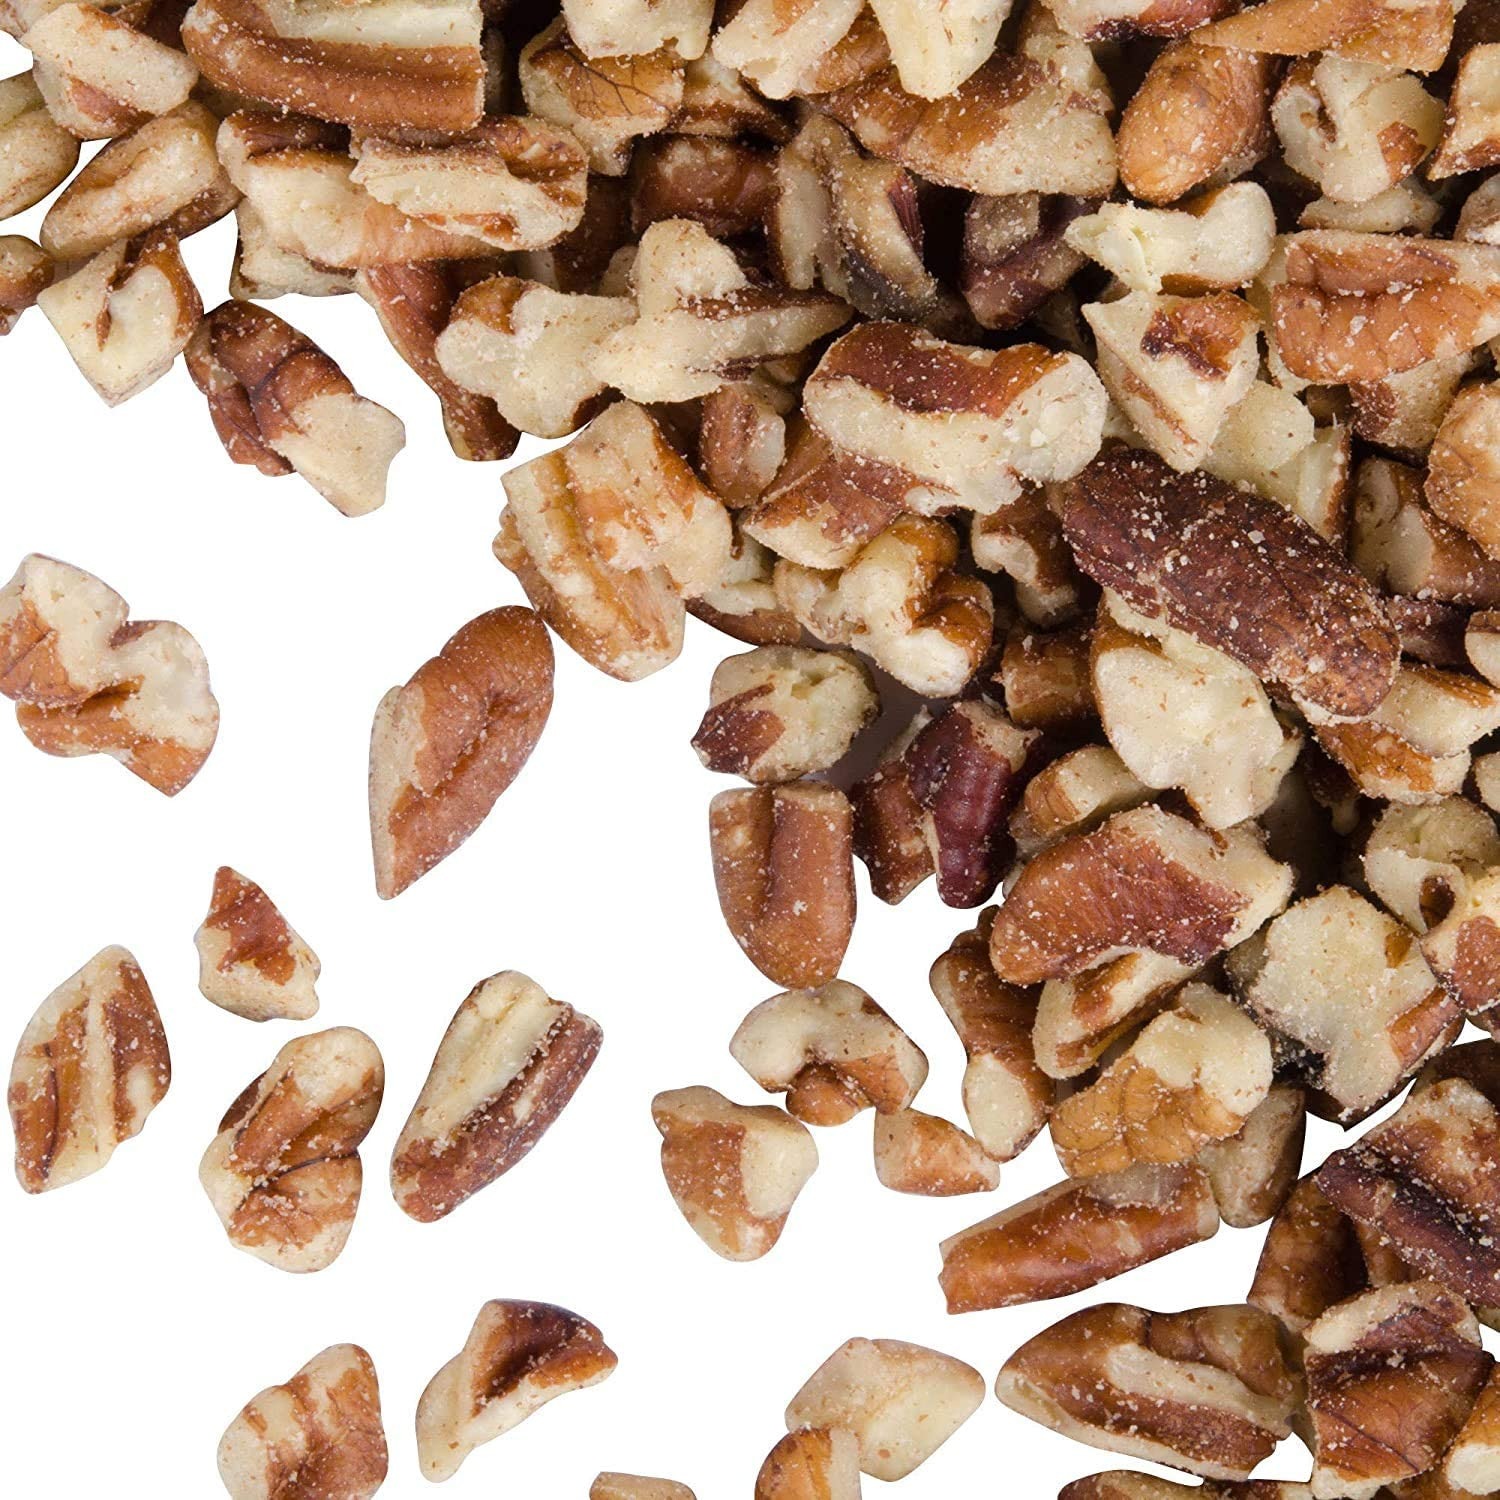
Item Name: Bulk Pecans Pieces 10 Pound Wholesale Box
Bullet Point 1: Raw, salt-free pecan pieces in bulk with no shells
Bullet Point 2: Non-GMO, certified kosher and gluten free
Bullet Point 3: Add crunchy texture and nutty taste to a variety of dishes. Perfect for pecan pie and candy making
Bullet Point 4: Heart healthy, help lower cholesterol and improve cardiovascular health
Bullet Point 5: Rich in dietary fiber, protein and Omega-3 oil
Value: 160.0
Unit: Ounce

Price: 106